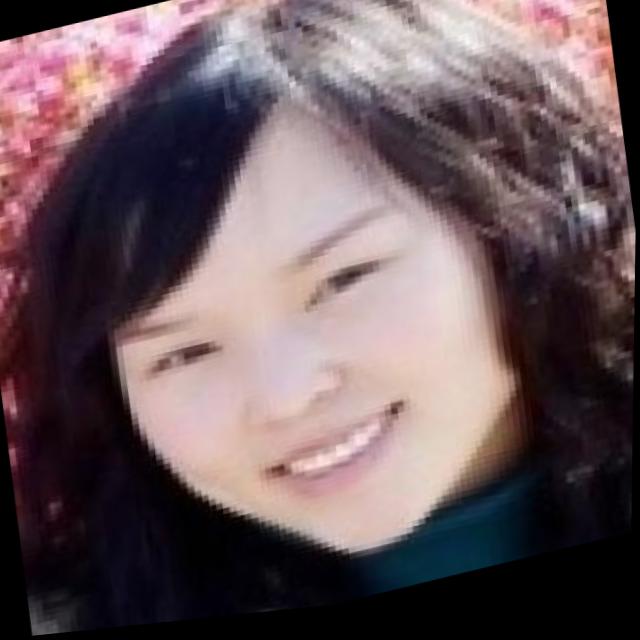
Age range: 21-44